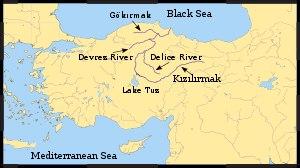
Le secteur de l'hydroélectricité en Turquie occupe une place importante dans l'économie du pays : sa part dans la production d'électricité, très variable selon l'abondance des pluies, était de 24,5 % en 2016.